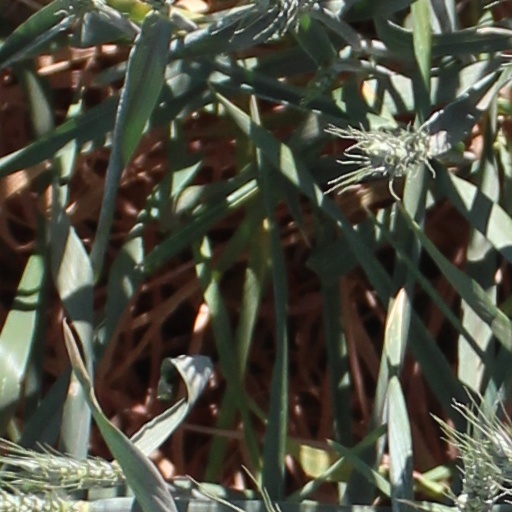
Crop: wheat